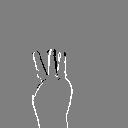
ASL letter: w